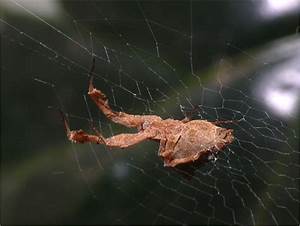
Label: ragno